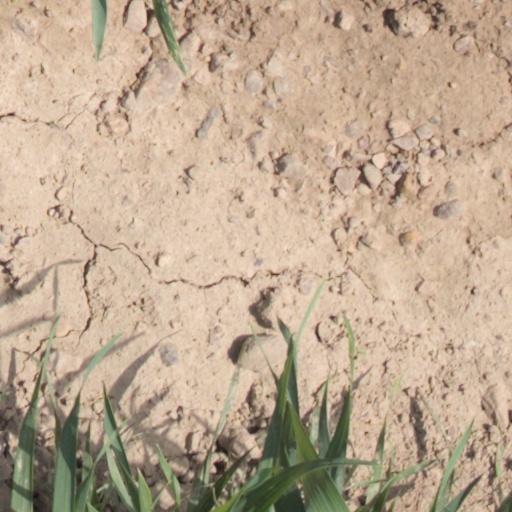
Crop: wheat